Question: Please indicate a possible affordance area of beat_drum that can be used for beating
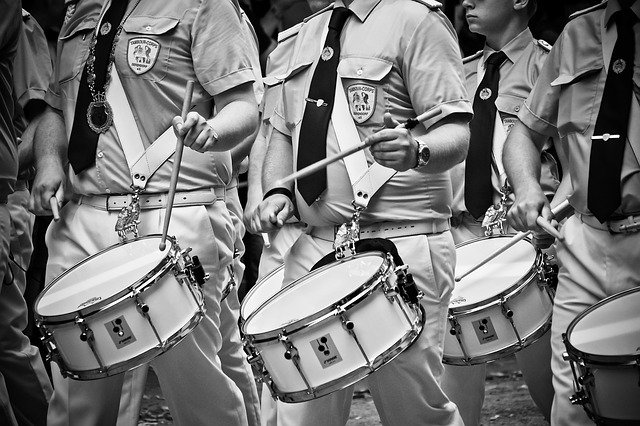
Answer: [40.56, 235.424, 194.196, 310.878]